Darrynton Evans

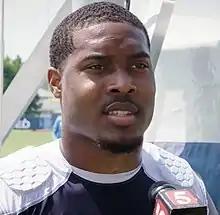
Evans in 2021

Darrynton L.A. Evans (born July 9, 1998) is an American professional football running back and return specialist for the Buffalo Bills of the National Football League (NFL). He played college football for the Appalachian State Mountaineers and was selected by the Tennessee Titans in the third round of the 2020 NFL draft.